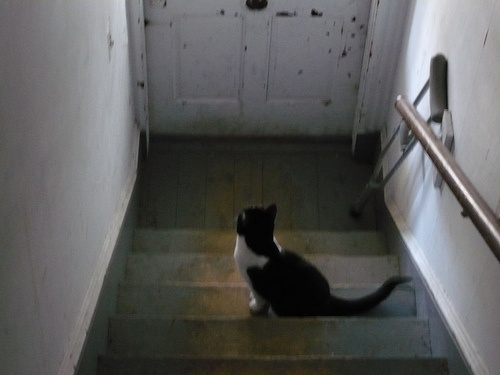
A cat is sitting on the steps, staring at the door.
A cat sitting on some steps by a rail.
A black and white cat sitting on some stairs in front of a white door.
A cat is sitting on the stairs in front of a door.
A cat sitting at the base of some steps by a door.